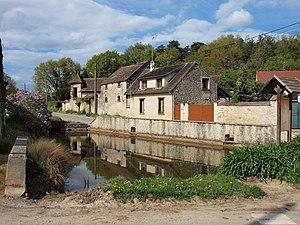
Valpuiseaux (Essonne, France)
Valpuiseaux est une commune française située à cinquante-deux kilomètres au sud-ouest de Paris dans le département de l'Essonne en région Île-de-France.